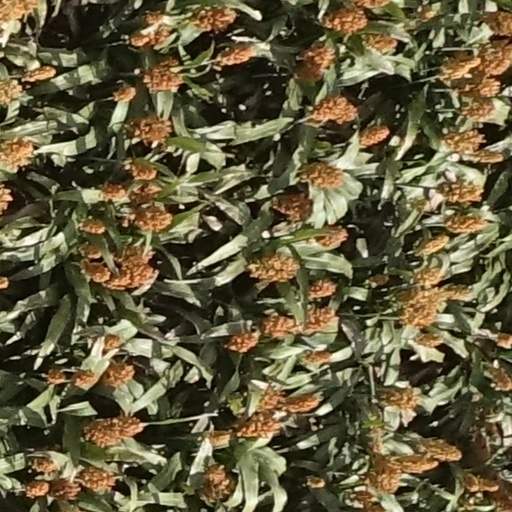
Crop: sorghum